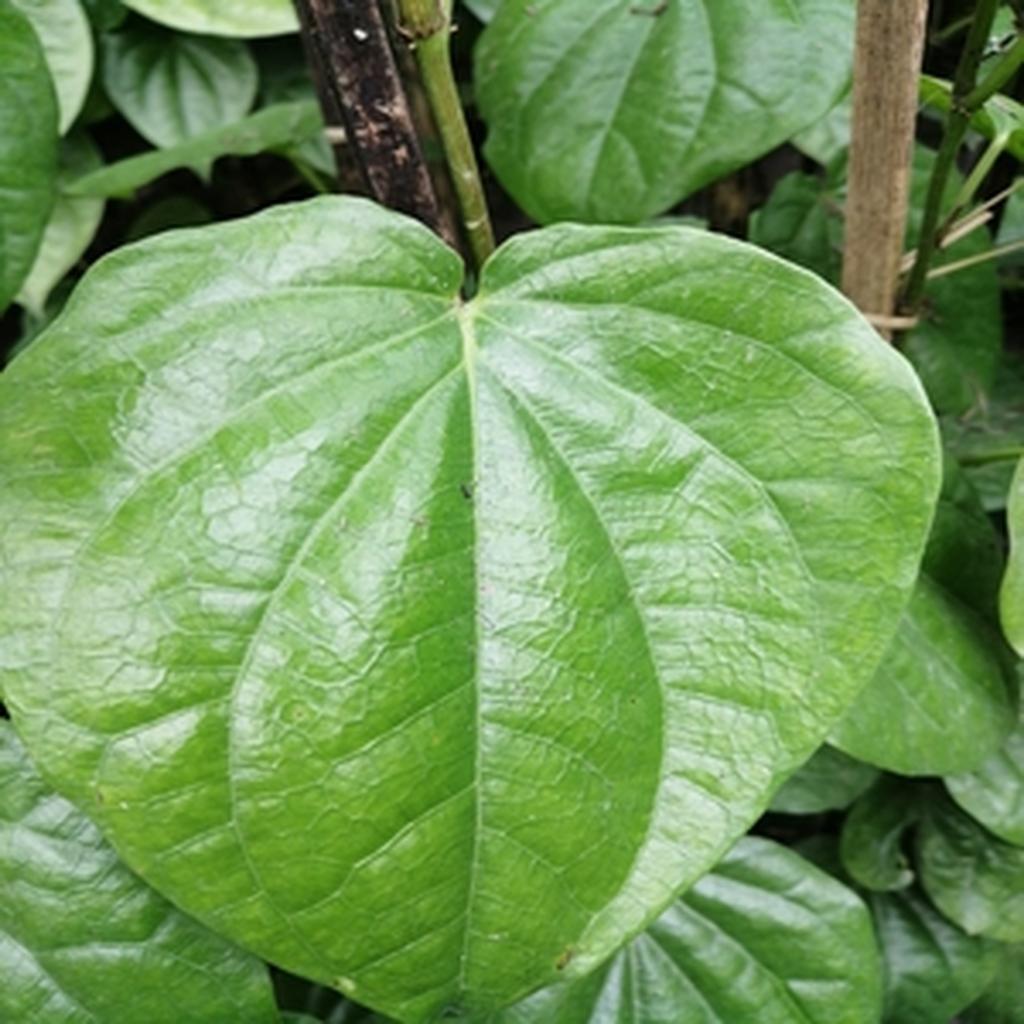
Label: Healthy_Leaf